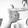
ASL letter: T